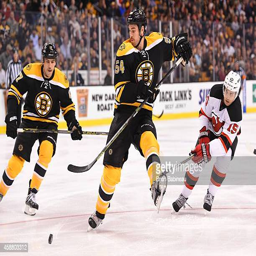
ice hockey defenceman of the sports team skates against sports team